Sir Richard Wallace, 1st Baronet

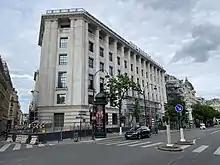
The same view in 2022 of the site of the former Hertford-Wallace-Scott residence, now the site of the headquarters building of BNP Paribas bank, "16 Boulevard des Italiens"

He also inherited the Château de Bagatelle, Neuilly-sur-Seine, with its garden in the Bois de Boulogne, Paris, which his widow bequeathed, together with Hertford House in London and 2 Rue Laffitte, to Sir John Edward Arthur Murray Scott, 1st Baronet (1847–1912) "of Connaught Place", London. Scott was the eldest son of Dr. John Scott, a physician at Boulogne-sur-Seine, and had been appointed as Wallace's secretary, in which capacity he had helped with the charity work and with Wallace's return to England, together with his art collection, after the Siege of Paris. Scott remained as the principal advisor to Lady Wallace in her widowhood. In Scott's time it is described by Vita Sackville-West in "Pepita" (1937).